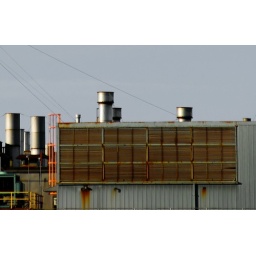
The General Motors Lansing Craft Centre, in Lansing, Michigan. Once the longest running auto plant in the US, it's being demolished.